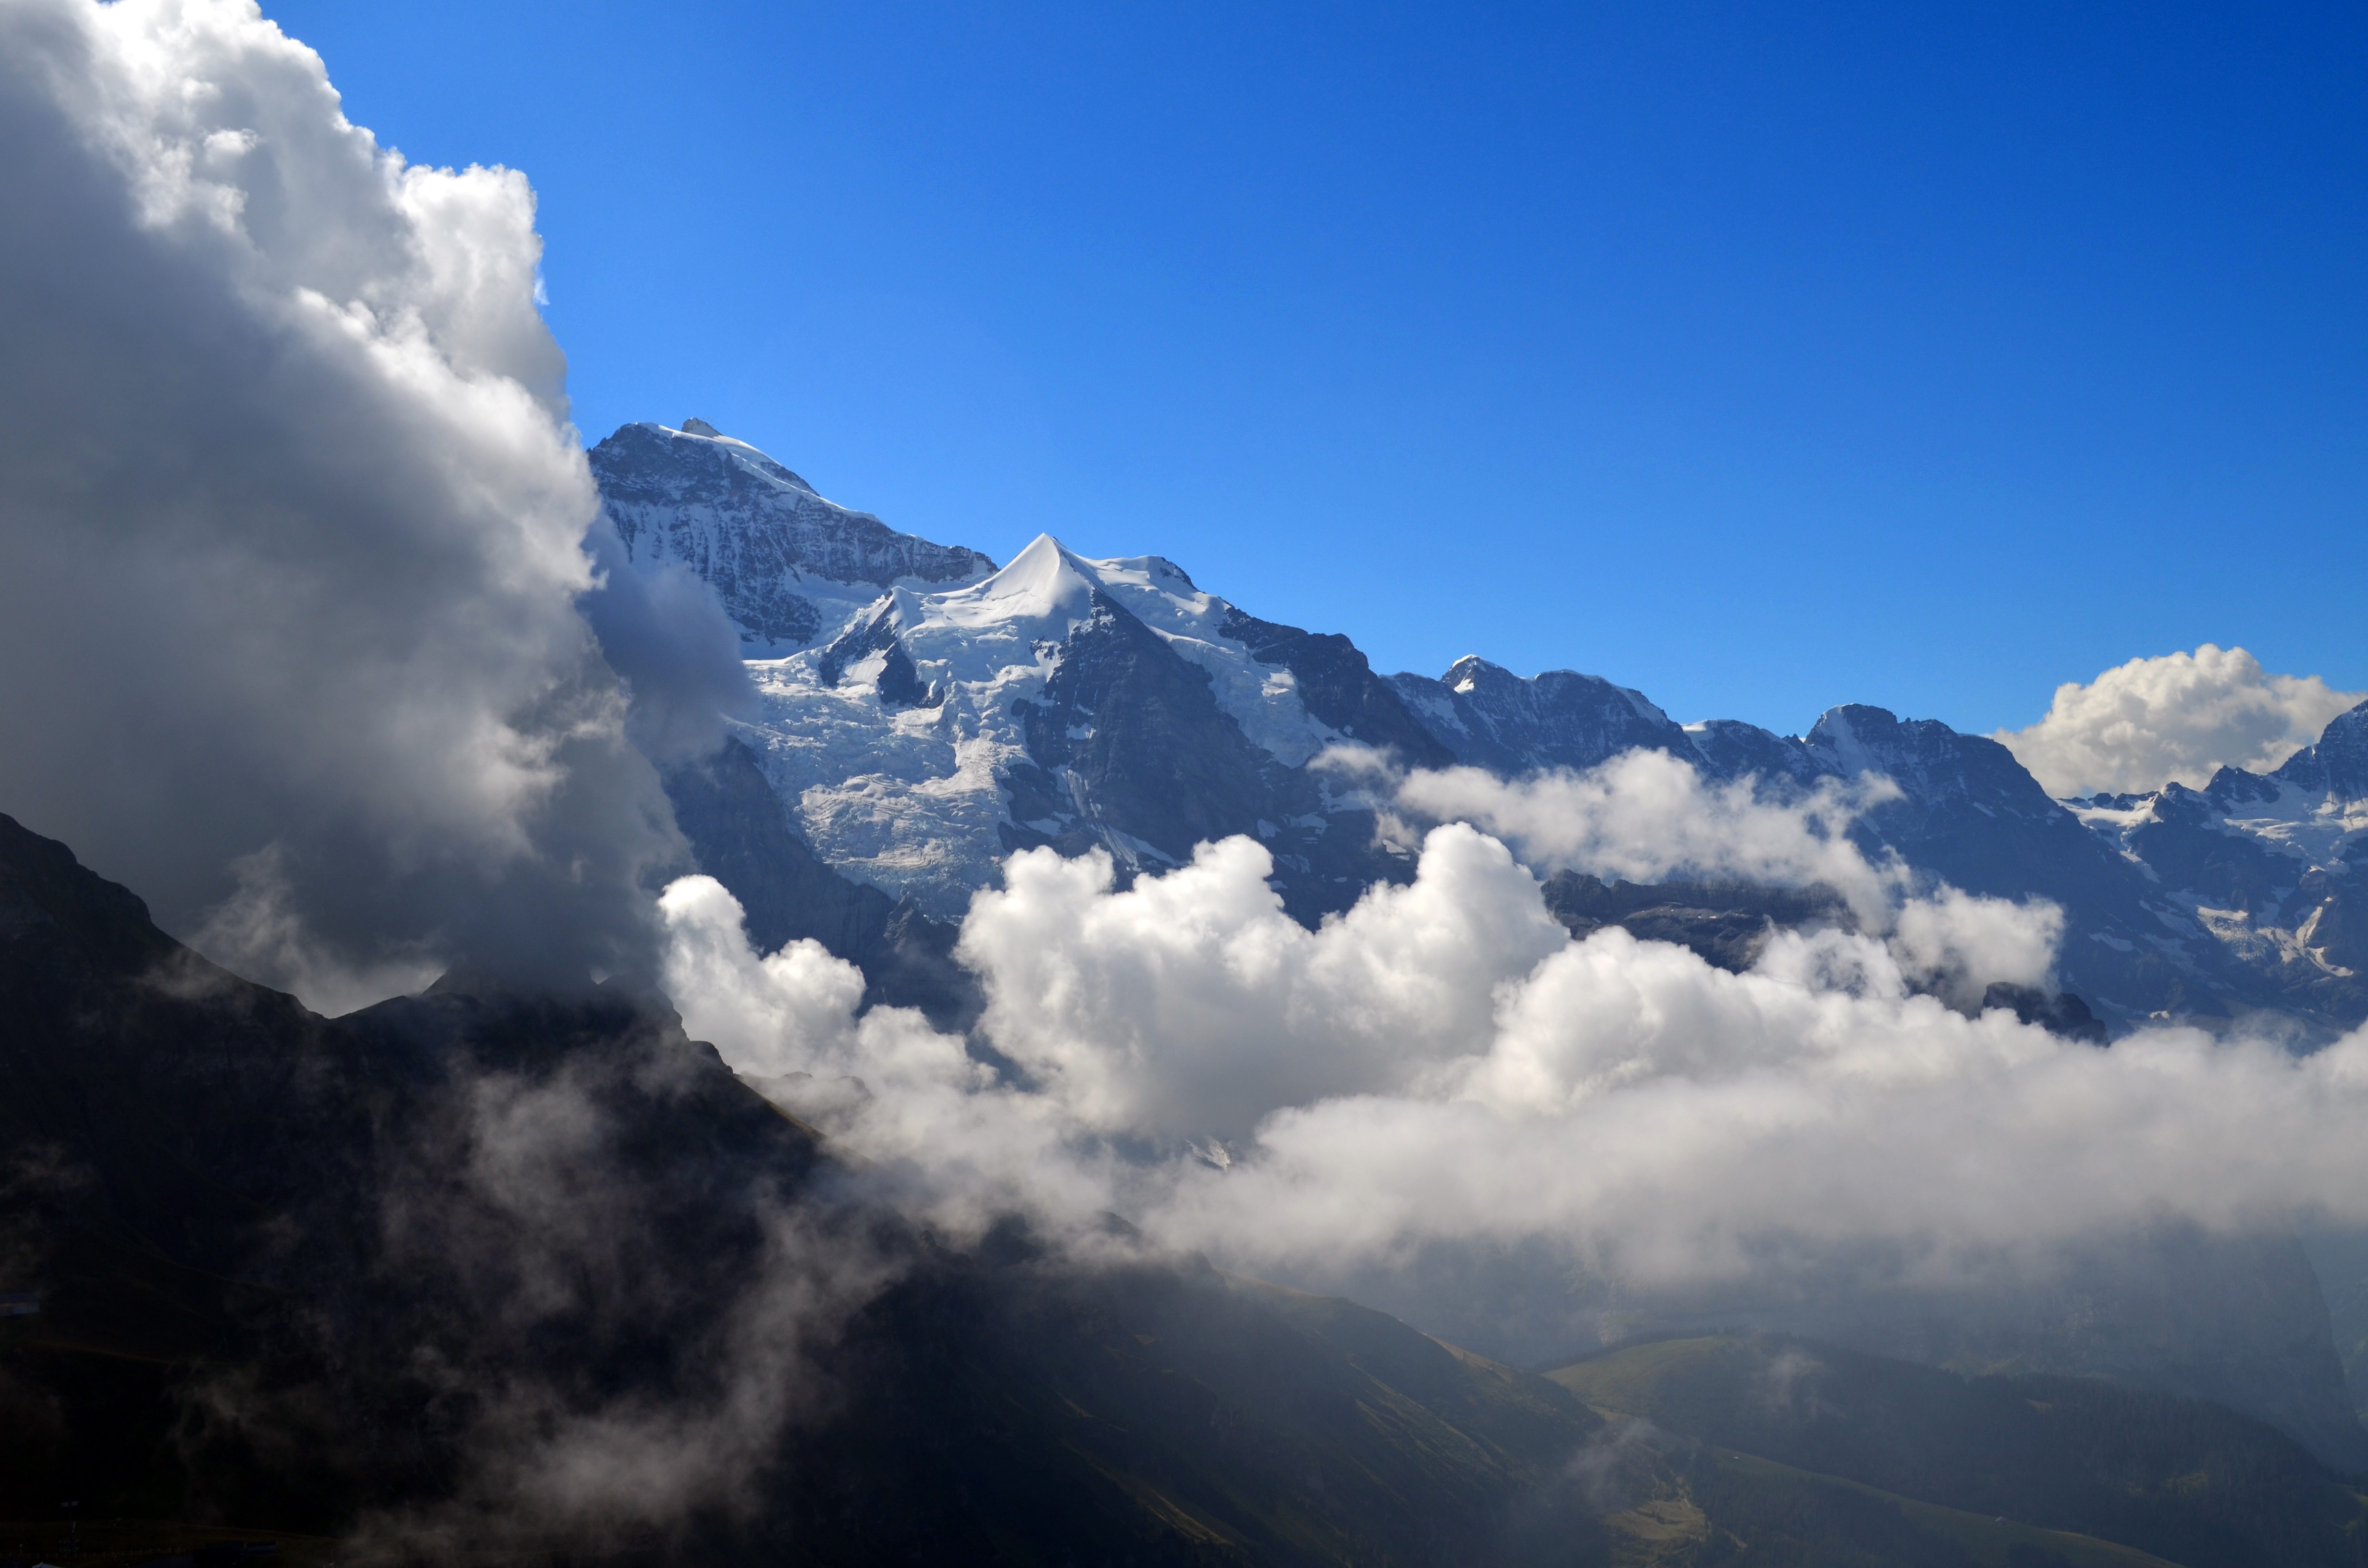
nature, rock, mountain, snow, cloud, sky, sunlight, hill, view, atmosphere, mountain range, panorama, hike, glacier, weather, cumulus, alpine, ridge, summit, clouds, mountains, alps, plateau, switzerland, virgin, landform, silberhorn, ebnefluh, meteorological phenomenon, geographical feature, atmospheric phenomenon, atmosphere of earth, mountainous landforms